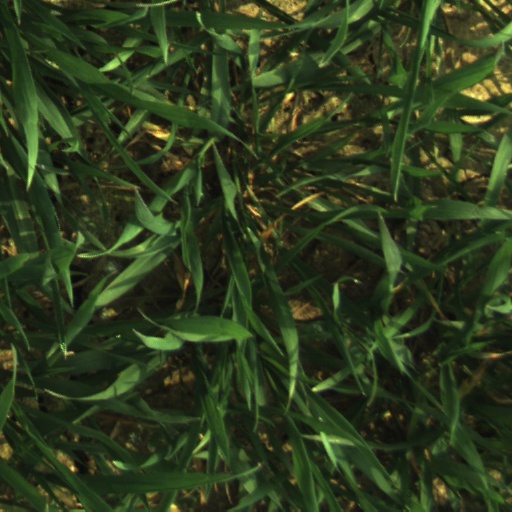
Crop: wheat